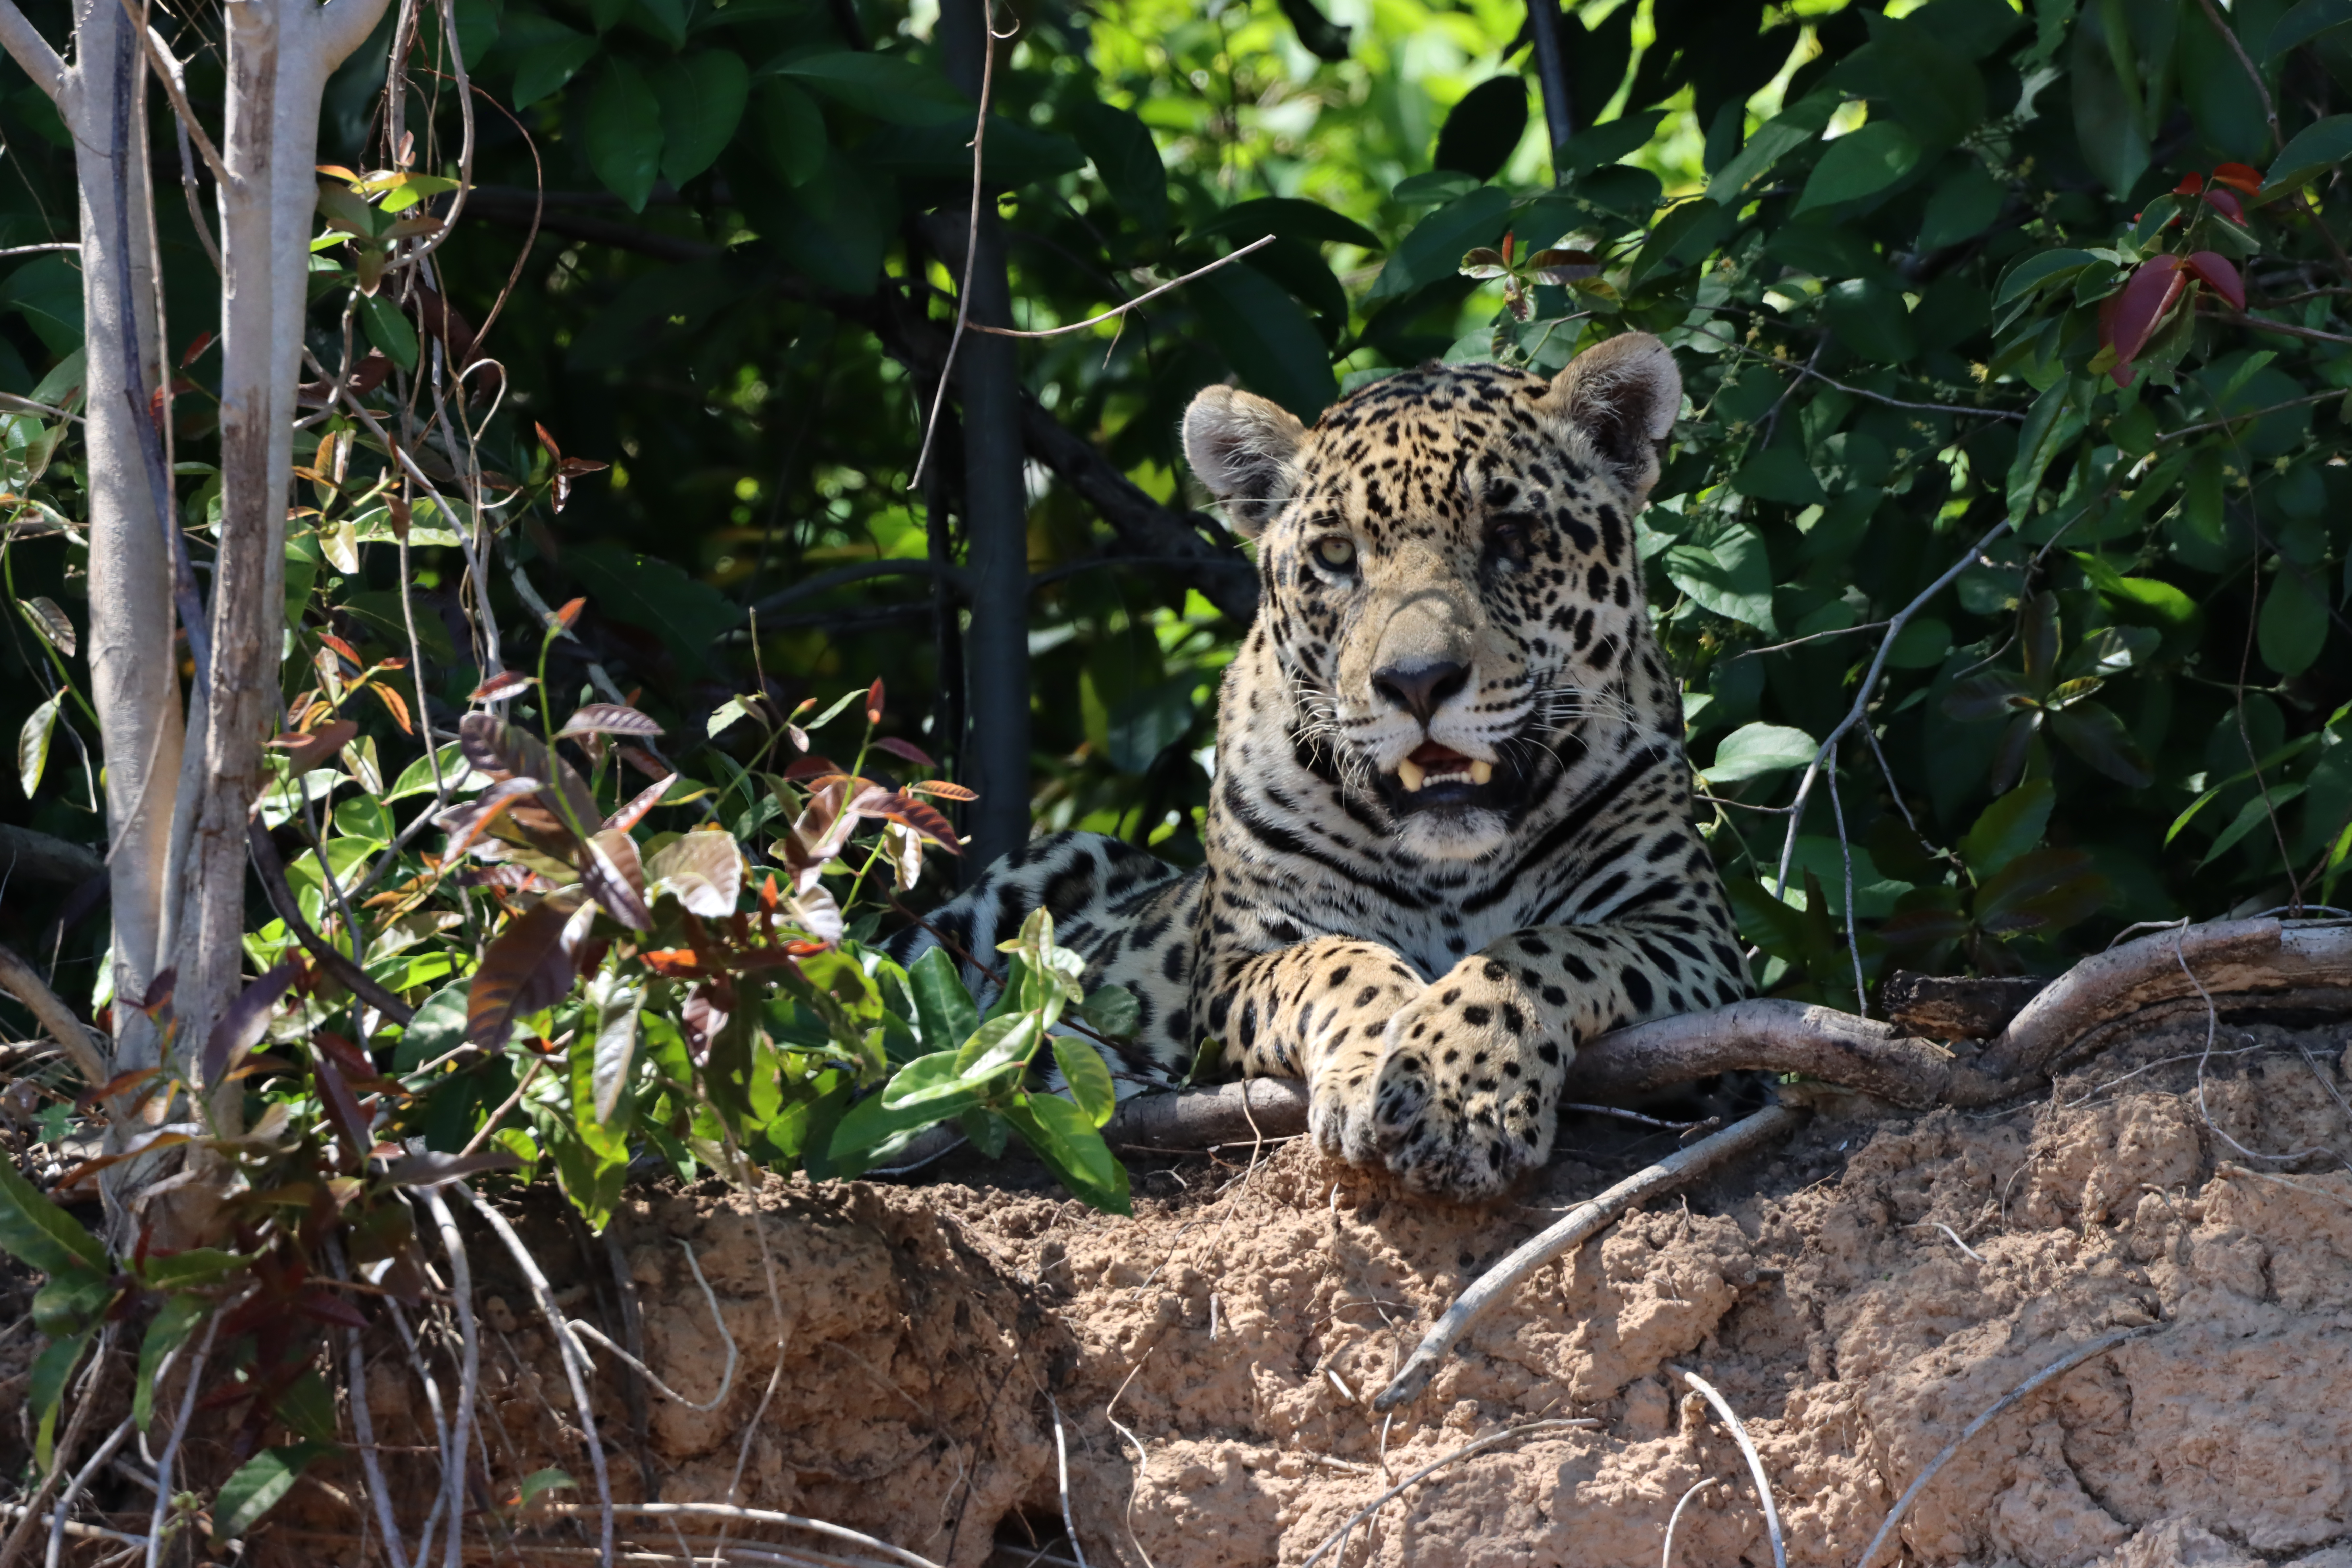
Jaguar: Lua